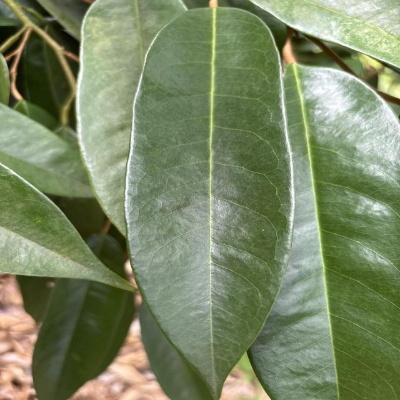
Label: Leaf_Healthy